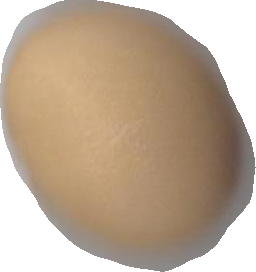
Variety: Grobogan